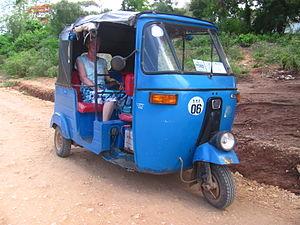
Mtwara est une ville du Sud-Est de la Tanzanie. C'est le centre administratif de la région de Mtwara.